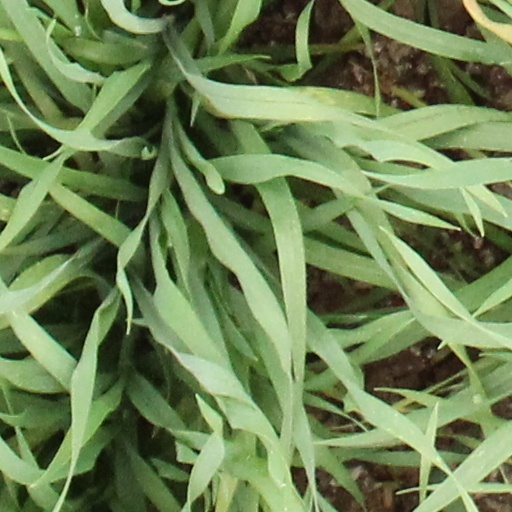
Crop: wheat